Bennie Boatwright

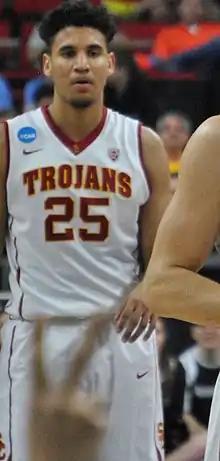
Boatwright playing for the Trojans

Bennie Francois Boatwright III (born July 13, 1996) is an American professional basketball player who last played for Shanxi Loongs of the Chinese Basketball Association. He played college basketball for the USC Trojans.